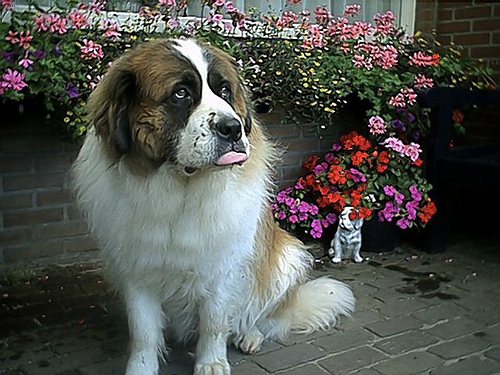
Breed: saint bernard